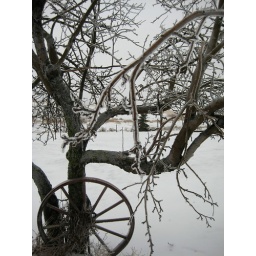
an old apple tree by the cottage.